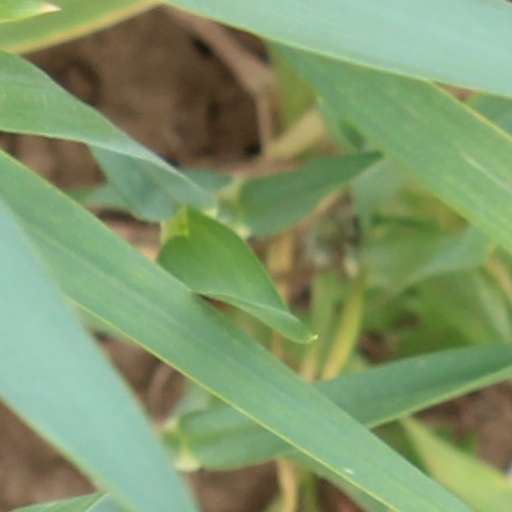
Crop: wheat